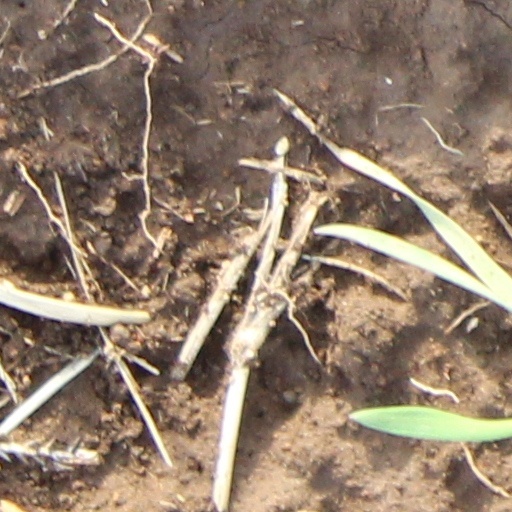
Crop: wheat